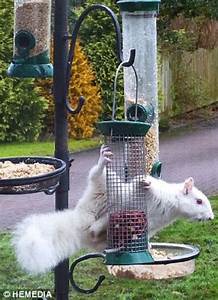
Label: scoiattolo